Nahum Barnea

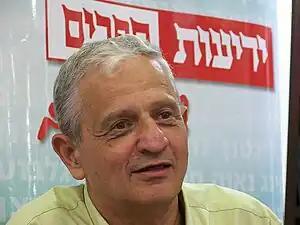

Nahum Barnea (born October 23, 1944) is an Israeli journalist. Barnea writes for "Yedioth Ahronoth". He won the Israel Prize in 2007.